Italian Line

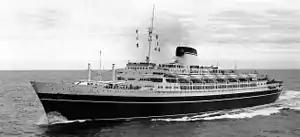
SS "Andrea Doria"

In World War II the company lost many ships, including "Rex" and "Conte di Savoia". Others were captured by the United States and converted into troopships; four of them survived the war: "Conte Biancamano", "Conte Grande", "Saturnia", and "Vulcania".